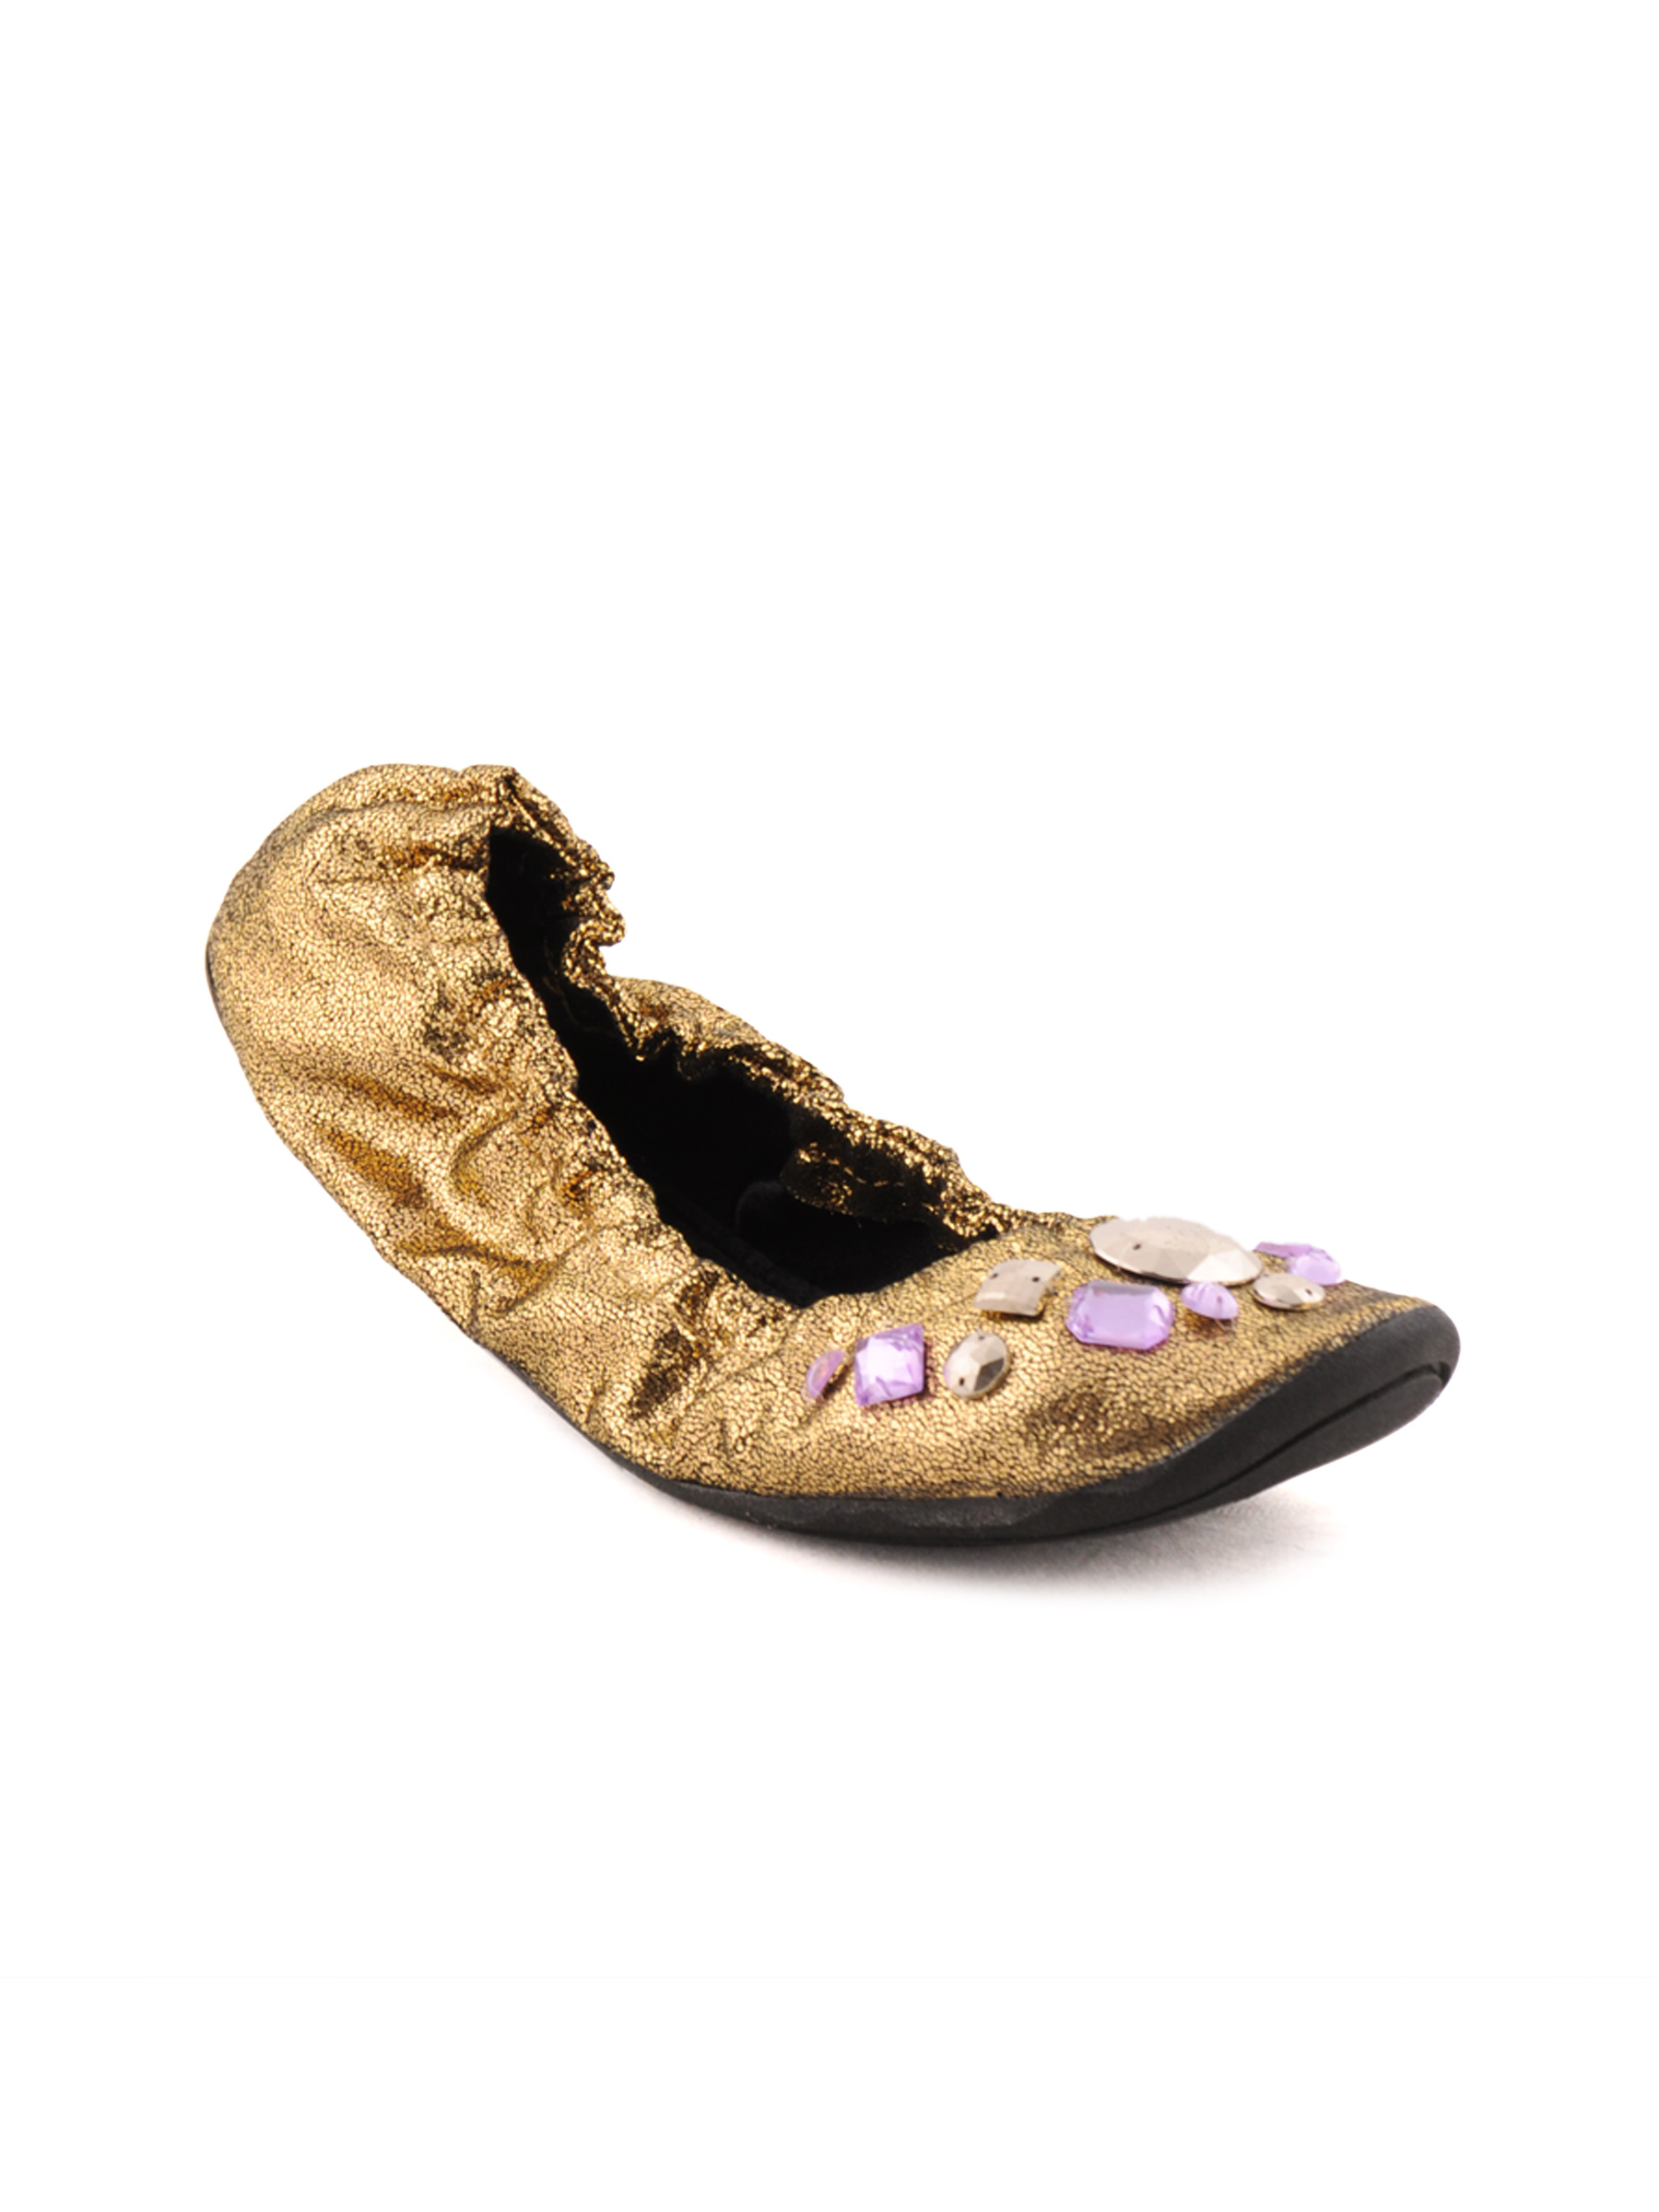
Catwalk Women Lifestyle Gold Toned Ballerinas
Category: Footwear / Shoes / Flats
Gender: Women
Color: Gold
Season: Winter 2015
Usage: Casual